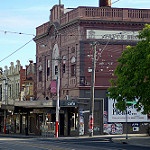
Label: street